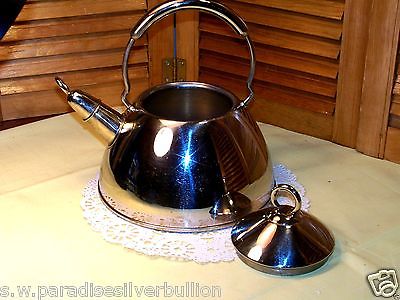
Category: kettle